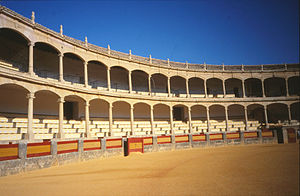
Ronda / Galleri
Tyrefægterarenaen i Ronda, Andalusien, Spanien. 15. september 2001.
Ronda er en mindre by i provinsen Málaga i Andalusien i det sydlige Spanien. Ronda, der har 33.978 indbyggere, er en af landets ældste byer og regnes som tyrefægtningens vugge.